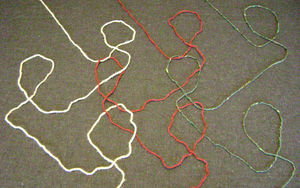
Comme le tissage, le tricot est une technique utilisée pour fabriquer une étoffe à partir d'un fil. Le tricot est constitué de boucles, appelées mailles, passées l'une dans l'autre. Les mailles actives sont tenues sur des aiguilles jusqu'à ce qu'elles puissent être bloquées par le passage d'une nouvelle maille à travers elles.